African humid period

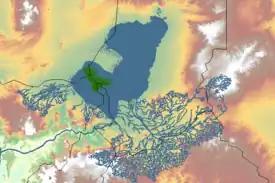
Lake Megachad, with present-day Lake Chad highlighted in green

A number of lakes formed or expanded in the Sahara and the Hoggar and Tibesti Mountains. The largest of them was Lake Chad which increased to at least ten times its present-day size to form Lake Megachad or Megalake Chad, then the largest lake on Earth. This enlarged Lake Chad reached dimensions of in north–south and east–west direction respectively, covering the Bodélé Depression and perhaps as much as 8% of the present-day Sahara desert. It influenced the climate itself; for example rainfall would have been reduced at the centre of the lake and increased at its margins. Lake Chad was possibly fed from the north by rivers draining the Hoggar (Taffassasset drainage) and Tibesti Mountains, from the Ennedi Mountains in the east through the "Eastern palaeorivers" and from the south by the Chari-Logone and Komadugu Rivers. The Chari River was the main tributary while the rivers draining the Tibesti formed alluvial fans/the Angamma river delta at their entry into northern Lake Chad. Skeletons of elephants, hippos and hominins have been found in the Angamma delta, which is the dominant shoreline feature of northern Lake Chad. The lake overflowed into the Niger River during highstand through the Mayo Kebbi and the Benue River, eventually reaching the Gulf of Guinea. Older dune systems were submerged by Lake Chad.